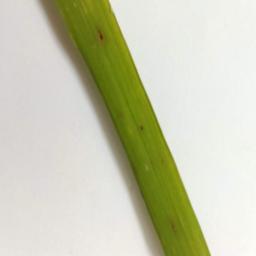
Label: Rice___Brown_Spot